Diana Rowden

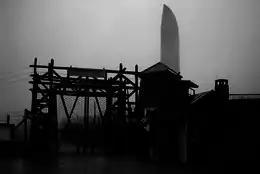
Natzweiler-Struthof camp entrance. Monument to the Departed in background.

In November, Young received a message that a new agent named Benoit would arrive. Benoit arrived at a nearby house and identified himself, after which M. Janier-Dubry drove him to Lons-le-Saunier to retrieve a suitcase and were accompanied by Rowden. In Lons they met Henri Clerk a "résistant" from St Amour, and had a drink with him at the Café Strasbourg, one of the circuit's mail drops. They returned around six that evening and were chatting with Madame Juif, who was cooking dinner, when the door burst open and the room was filled with Feldgendarmerie, the German military police, armed with machine guns.